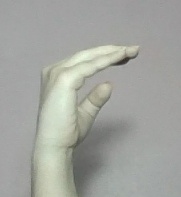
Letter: jeem